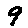
Label: 9